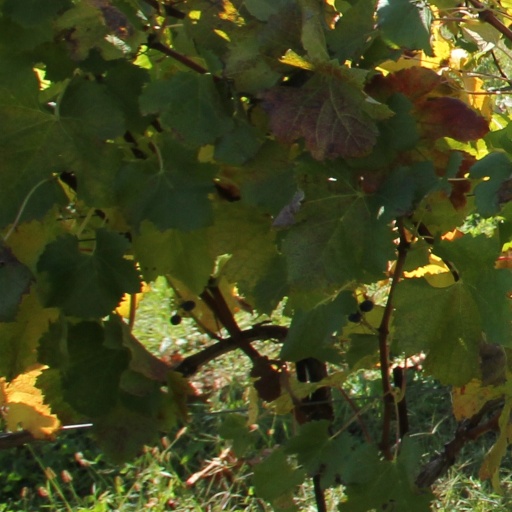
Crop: grape